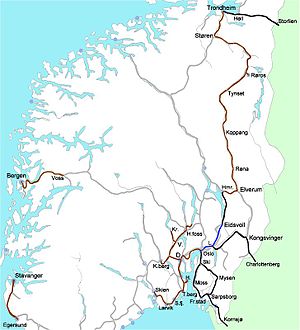
Jernbanen i Norge / Jernbanens historie i Norge / Statsbanerne indtil 1883
Offentlige jernbaner i Norge i 1883
Jernbanen i Norge består af omkring 4.087 km med normalspor hvoraf 2.622 km er elektrificeret, mens 241 kilometer er dobbeltsporet. I forbindelse med det norske jernbanenetværk findes i alt 702 tunneler og omkring 2.804 jernbanebroer. Ca. 30% af banenettet tåler hastigheder på mere end 100 kilometer i timen, og omkring 4% af dette igen er tilpasset hastigheder på mere end 160 kilometer i timen.